Saltlick Township, Pennsylvania

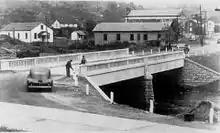
Route 711 and Indian Creek at the town of Indian Head, 1944

According to historian Franklin Ellis, the first settlers arrived in what is now Saltlick Township around the time of the American Revolution, with a few possibly arriving earlier. At that time, the area was heavily timbered.